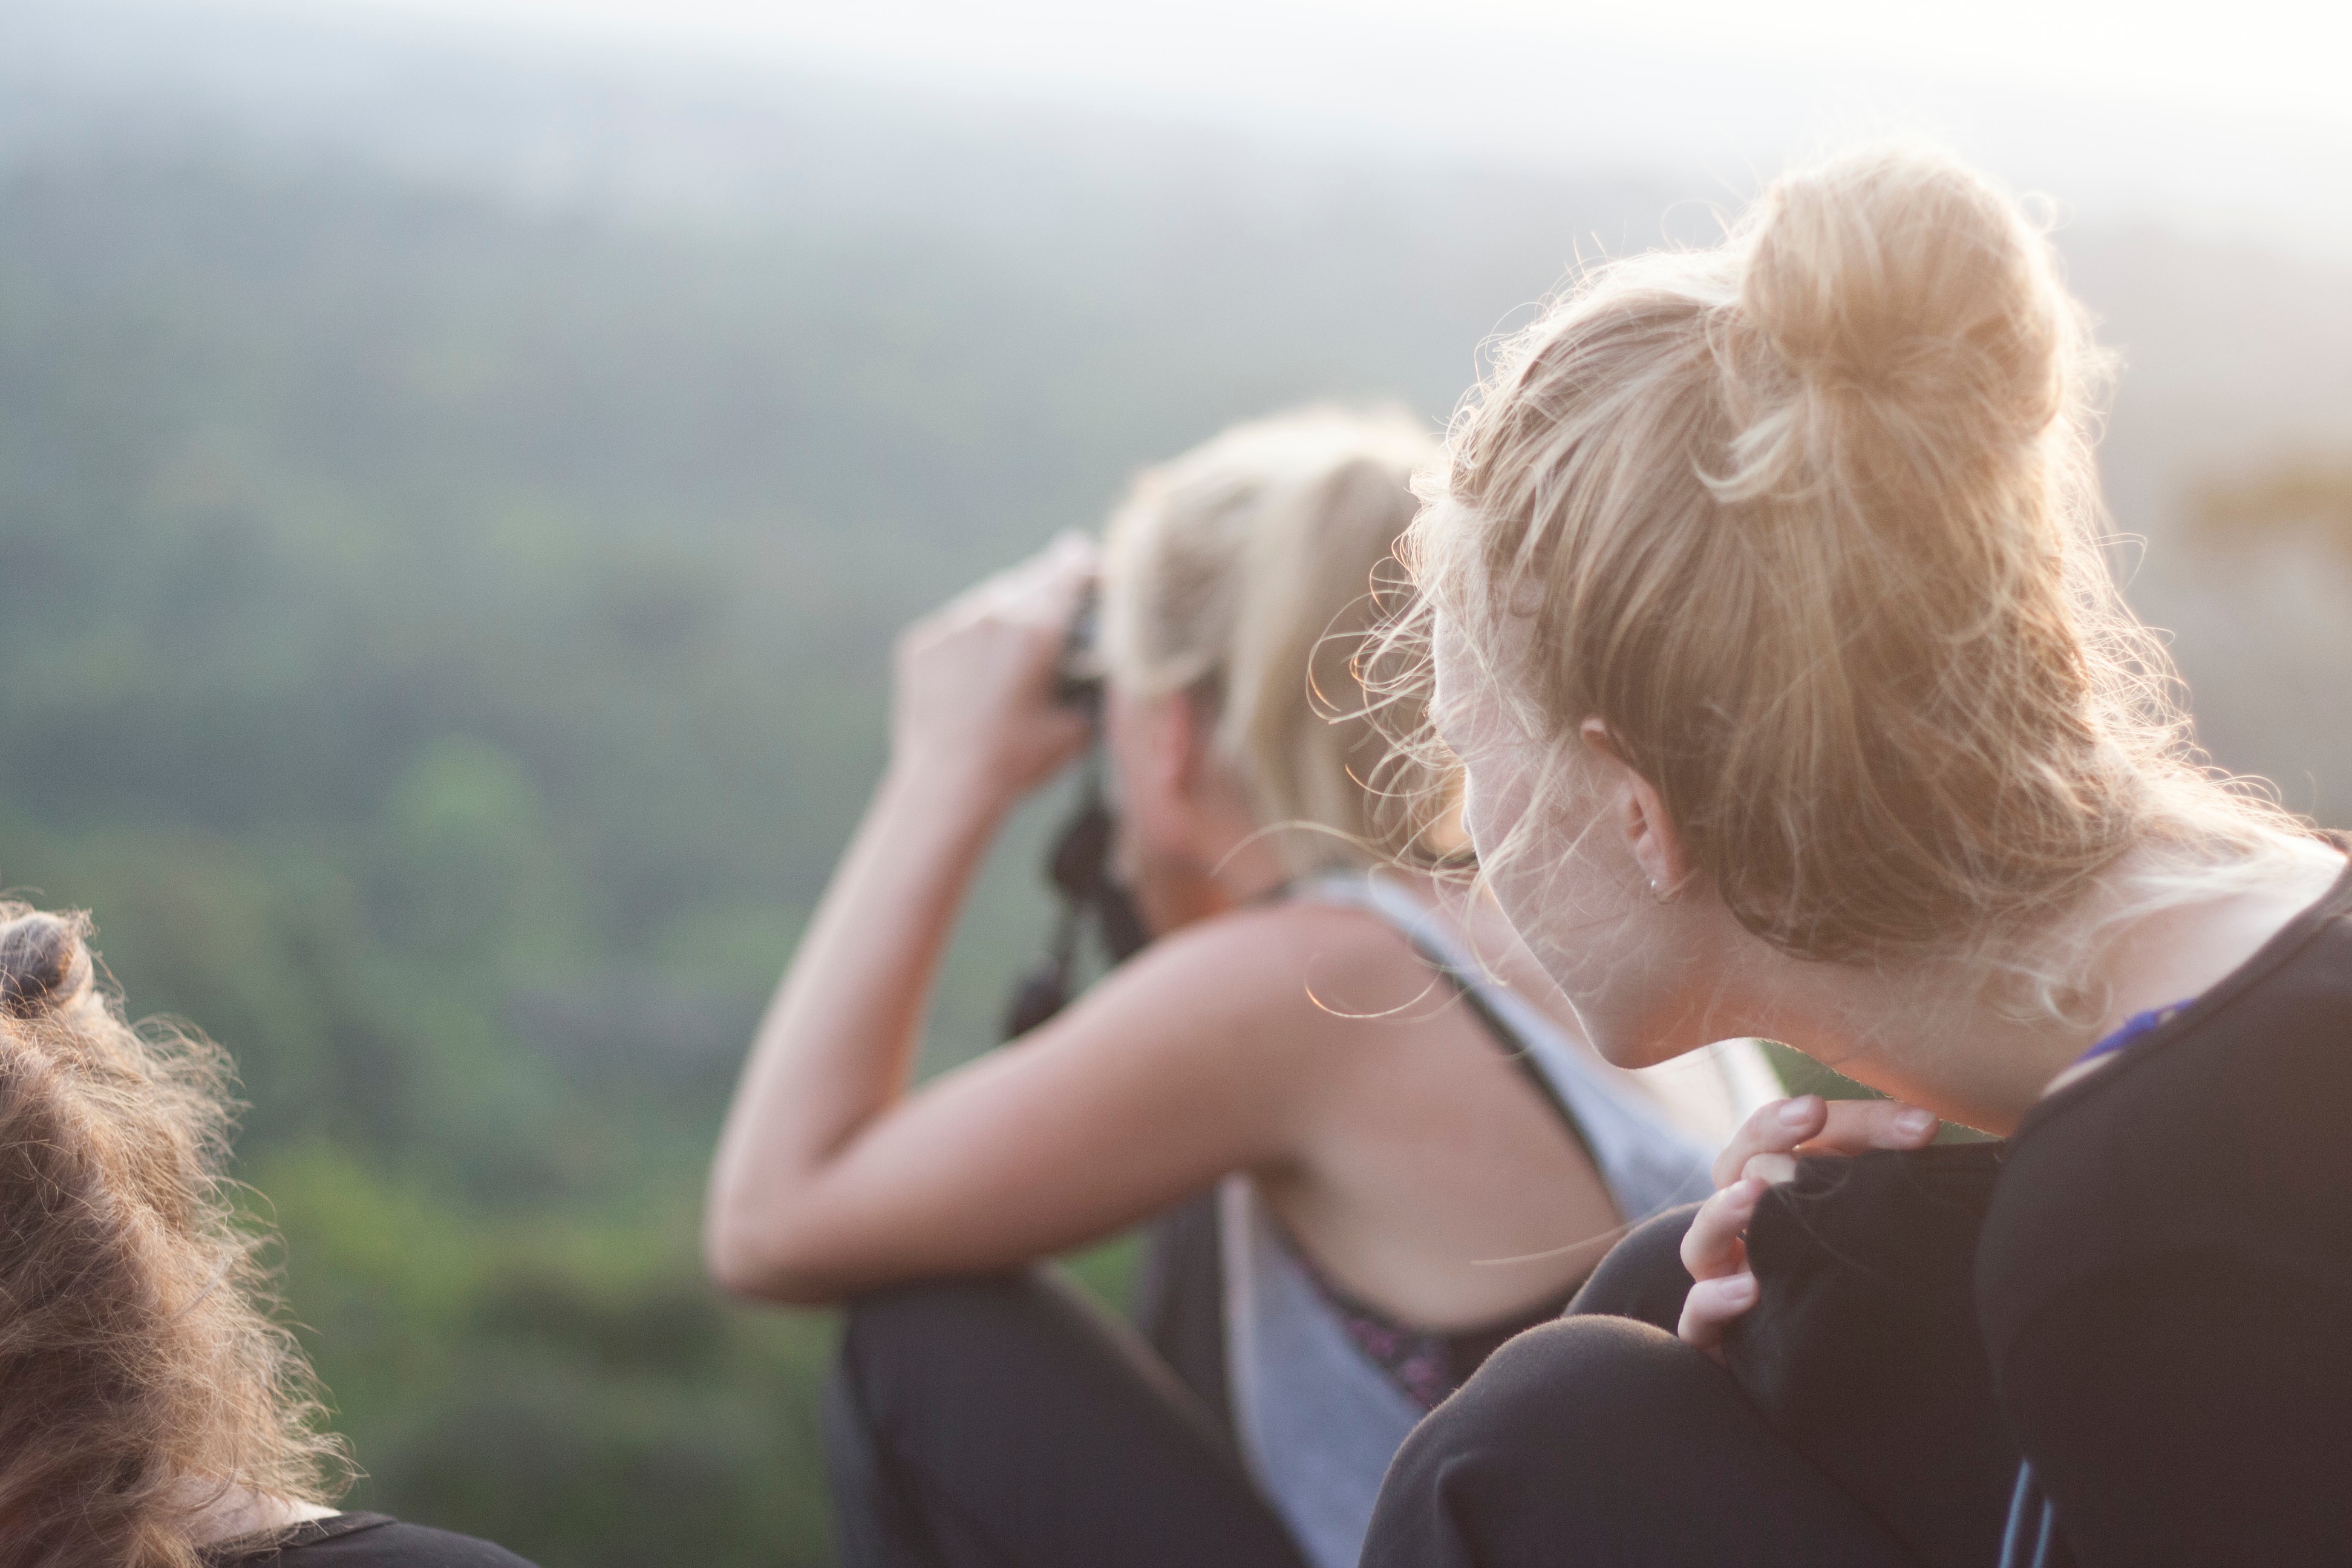
person, girl, woman, hair, romance, bride, ceremony, beauty, blond, interaction